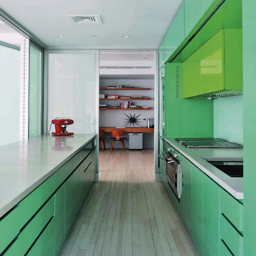
design my heart out color in the kitchen colorful kitchen cabinets